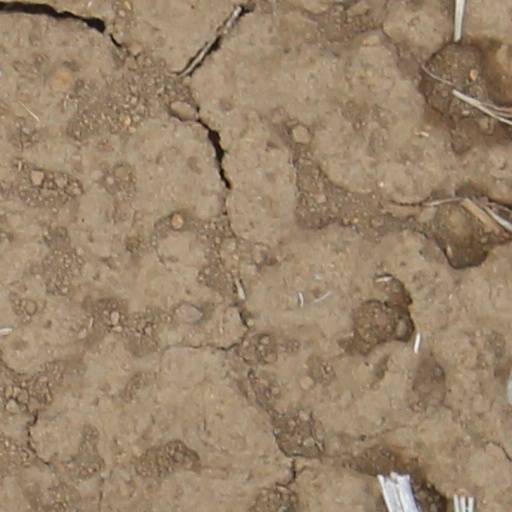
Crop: wheat